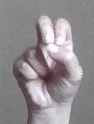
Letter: gaaf